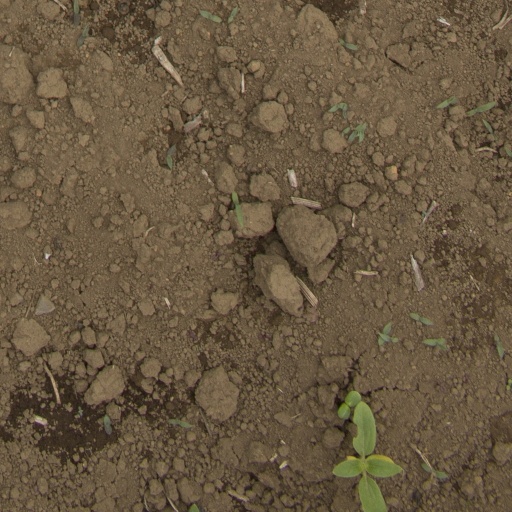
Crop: Jerusalem artichoke